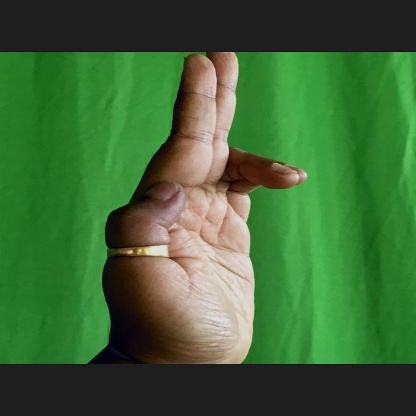
Mudra: Ardhapathaka